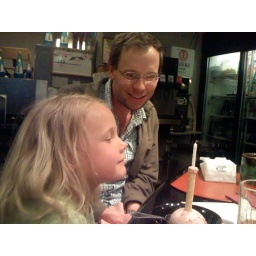
At Tachibana, candle in the red bean ice cream